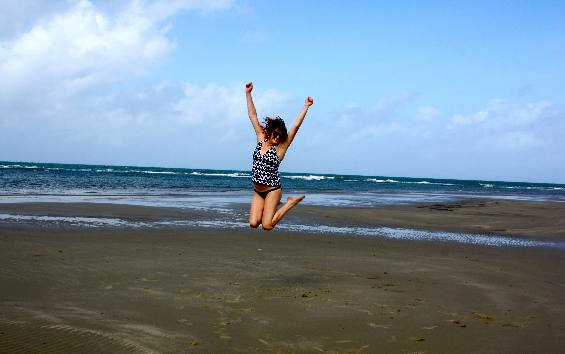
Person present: Yes